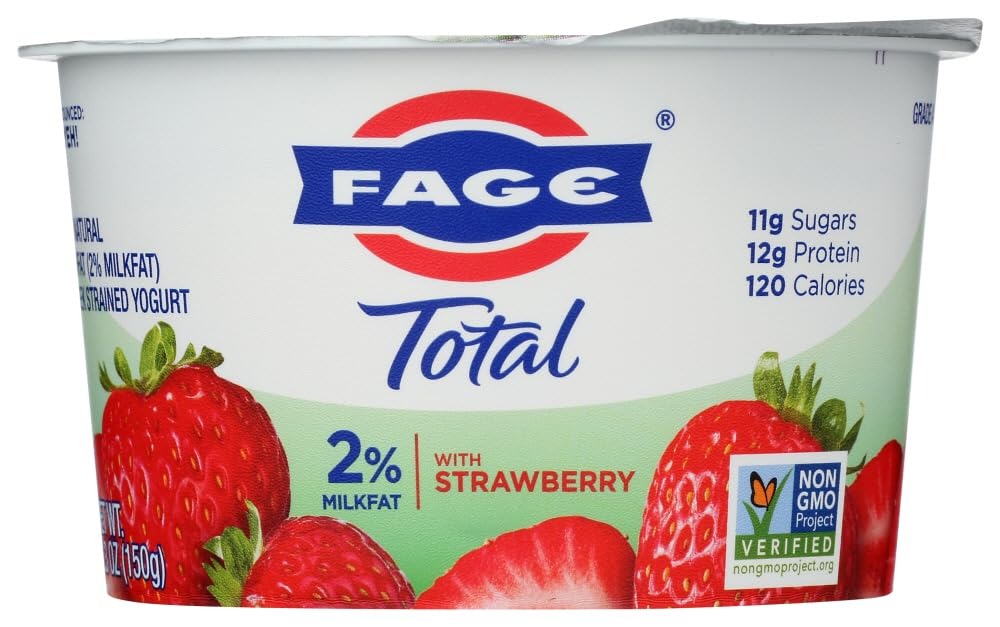
Item Name: Total Fage Total 2% Strawberry, 5.3-Ounce Containers (Pack of 12)
Bullet Point 1: Pack of twelve, 5.3-ounce containers (total of 63.6 ounce)
Bullet Point 2: Rich flavor and texture
Bullet Point 3: Contains only 2% fat
Value: 12.0
Unit: packs

Price: 1.69